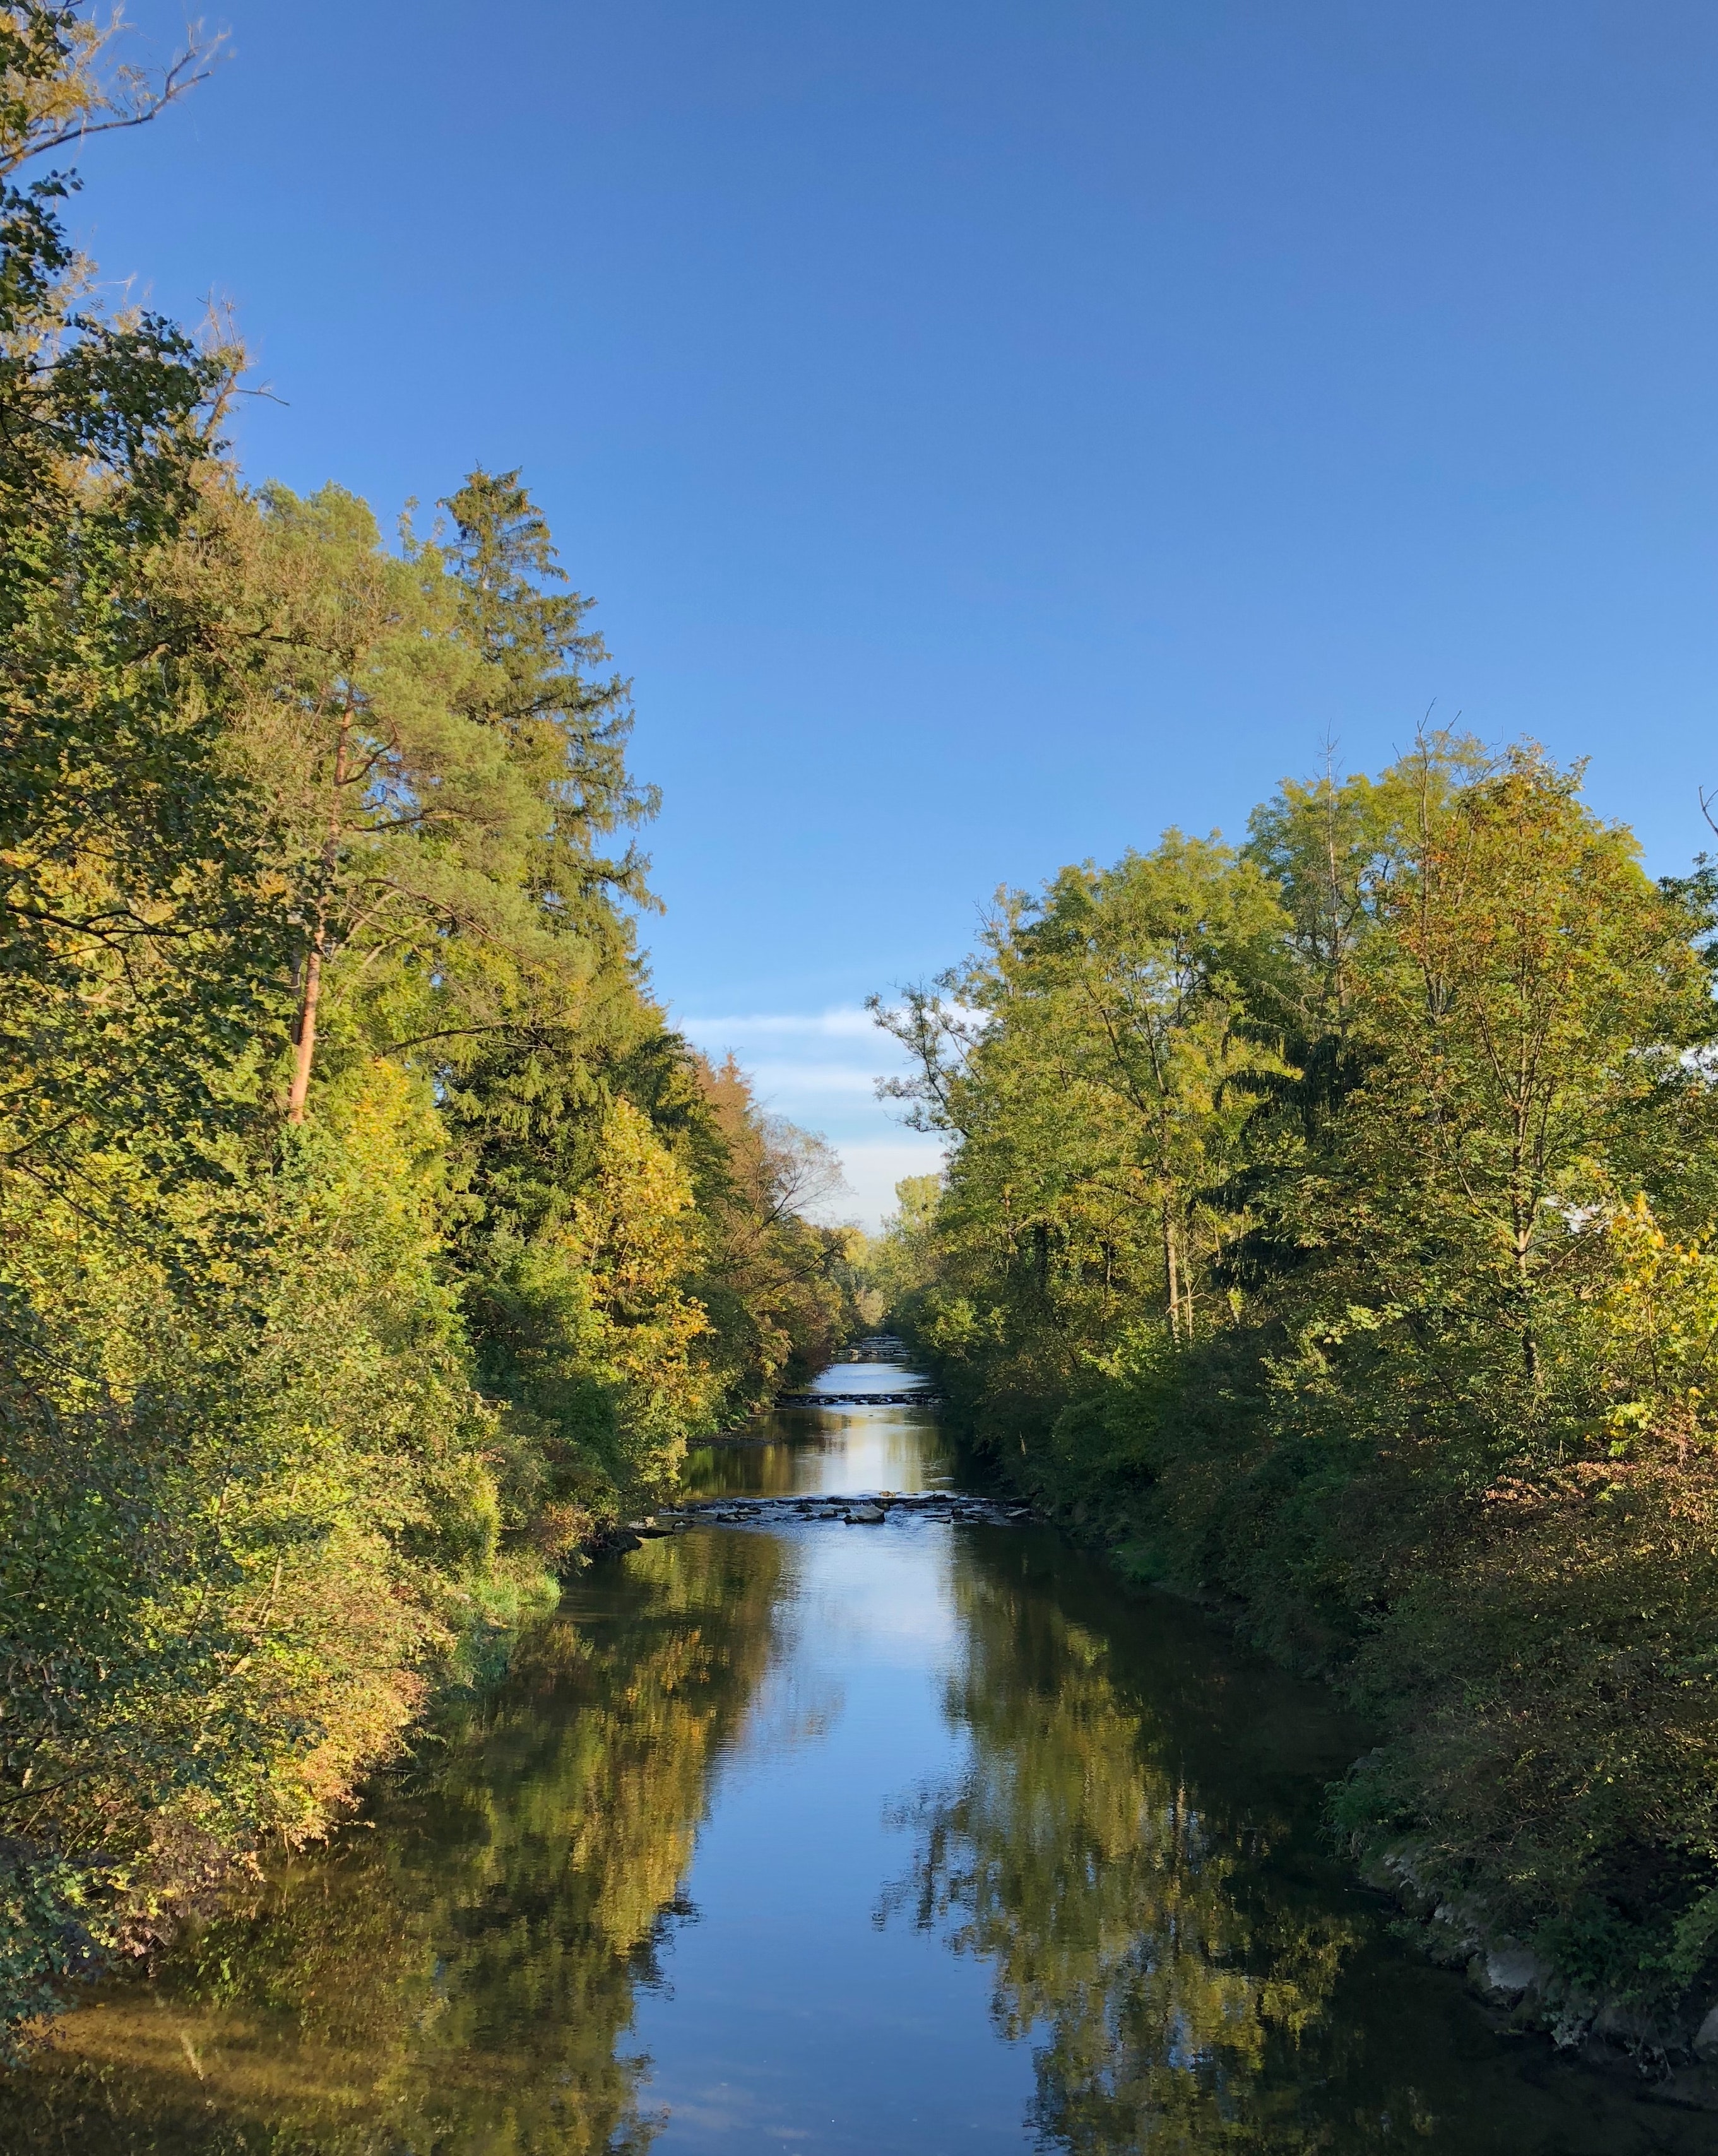
reflection, waterway, water, nature, leaf, body of water, sky, river, canal, tree, bank, wilderness, nature reserve, autumn, lake, watercourse, riparian zone, biome, pond, reservoir, cloud, plant, landscape, wetland, temperate broadleaf and mixed forest, floodplain, creek, bayou, computer wallpaper